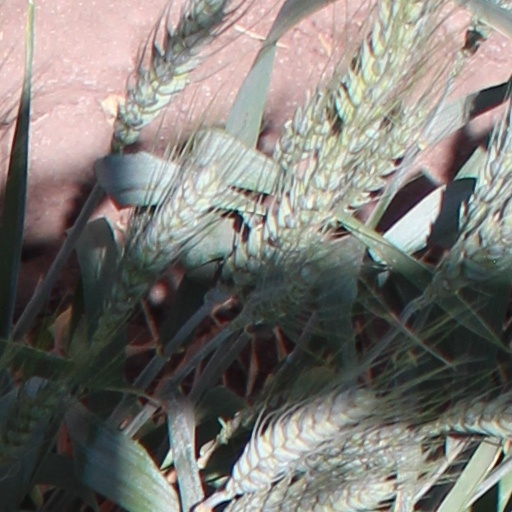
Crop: wheat